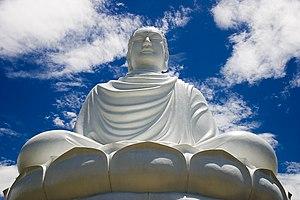
Les religions traditionnelles vietnamiennes sont les plus anciennes religions au Viêt Nam. Elles ont été fortement influencées par les doctrines du confucianisme et du taoïsme de Chine, ainsi que par une forte tradition de bouddhisme. Selon les statistiques officielles du gouvernement, en 2014, 24 millions de personnes s'identifiaient à l'une des religions organisées reconnues, sur une population de 90 millions. Parmi eux, 11 millions sont bouddhistes, 6,2 millions sont catholiques, 4,4 millions sont caodaistes, 1,4 million sont protestants, 1,3 million sont Hòa Hảo, et 75 000 sont musulmans, 7 000 bahá'ís, 1 500 hindous ou appartenant à d'autres groupes plus petits. Les religions traditionnelles connaissent un regain de faveur depuis les années 1980.
Cet article recense les statues les plus hautes actuellement érigées.
L'immigration à Besançon est l'installation à Besançon de personnes appelées « immigrés », n'étant pas né dans la ville ou ses environs. Aujourd'hui, cela fait référence aux individus n'ayant pas — le plus souvent — la nationalité française et venant d'un autre pays que la France. Les premiers immigrants furent les Séquanes, suivis des Romains qui envahirent la région avant que la ville ne soit rattachée au royaume franc. Cependant, les premiers vrais migrants furent les Juifs, qui s'installèrent dans la capitale comtoise à partir du Moyen Âge et jusqu'au XIXᵉ siècle.
Le bouddhisme apparaît significativement en France à partir des années 1970, après qu'une partie de la population asiatique dut immigrer dans le pays à la suite de conflits politiques en Asie du Sud-Est. Cette communauté arriva à Besançon par vagues successives d'une soixantaine de personnes jusque dans les années 1980, et reçut globalement un bon accueil de la part de la population locale, ce qui facilita son intégration. Le premier temple bisontin fut créé au début des années 1980 dans un appartement HLM à Planoise, et plusieurs organisations furent créées par la suite, telles que le Comité National d’Entraide franco-vietnamien, franco-cambodgien, franco-laotien, et plus récemment l'association « Émergences » ou encore le « Groupe Shambhala Bouddhiste de Besançon ». Actuellement le bouddhisme est une religion minoritaire dans la capitale comtoise, qui se placerait en quatrième position après le christianisme, l'islam et le judaïsme.